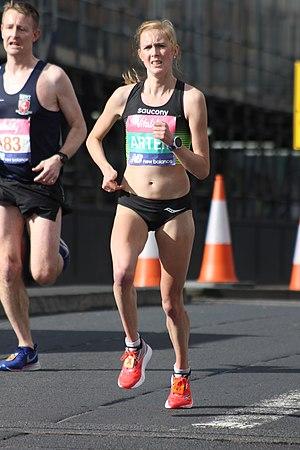
Charlotte Arter est une athlète britannique, spécialiste des courses de demi-fond et courses de fond.